Sky position (RA, Dec in degrees): 121.446, 26.093
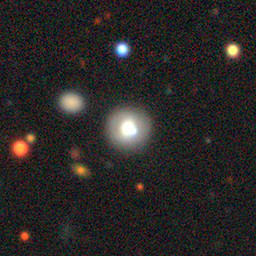
Galaxy morphology: Round Smooth Galaxies